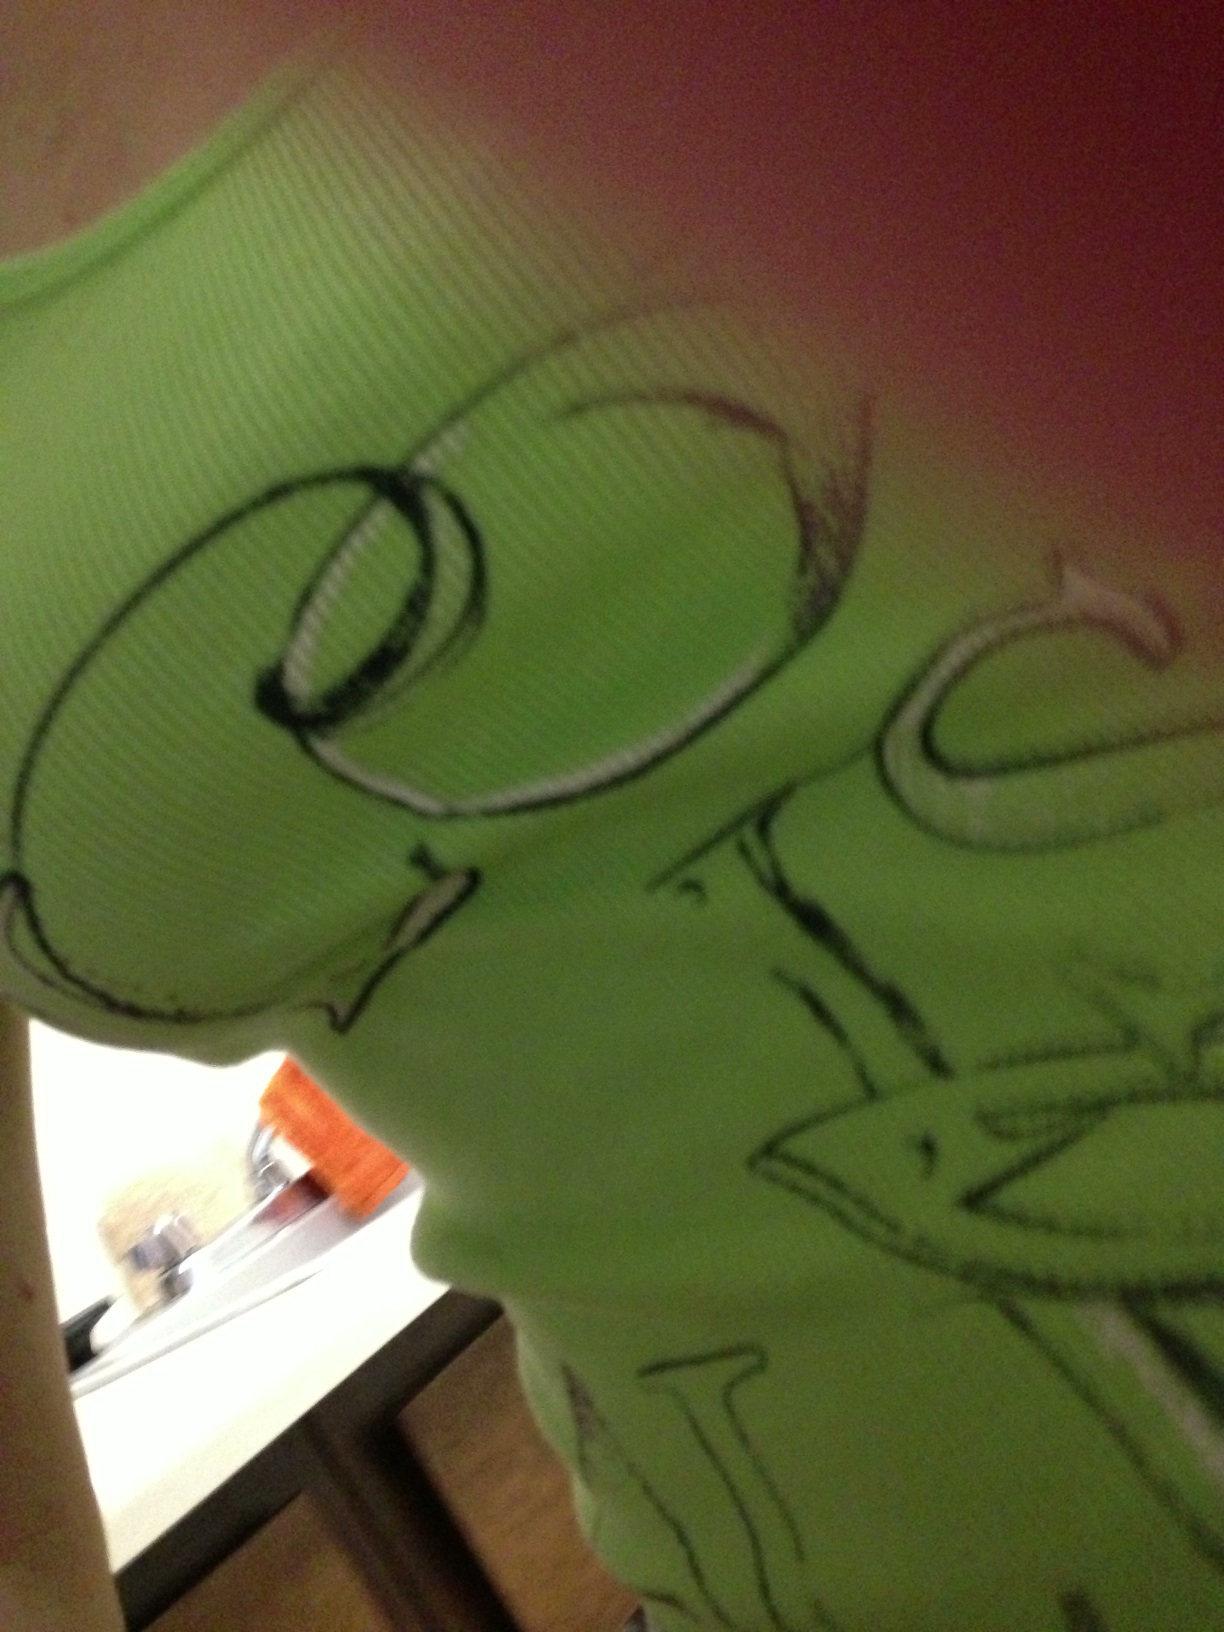Question: What color is this?
Answer: green